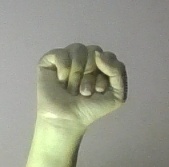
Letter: saad